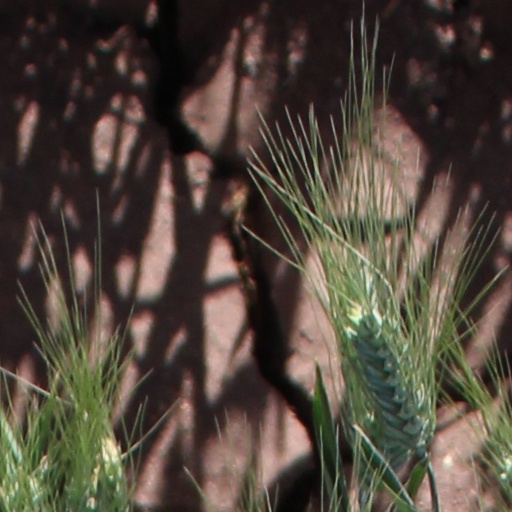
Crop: wheat